The Forge of Vulcan (Vasari)

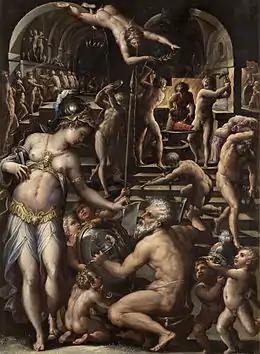
"The Forge of Vulcan" (c. 1564) by Giorgio Vasari

The Forge of Vulcan or Vulcan's Forge is an oil-on-copper painting by the Italian artist Giorgio Vasari, executed "c." 1564, now in the Uffizi in Florence. A copy painted "c." 1565–1567 by Pier Candido is now in Windsor Castle as part of the Royal Collection.